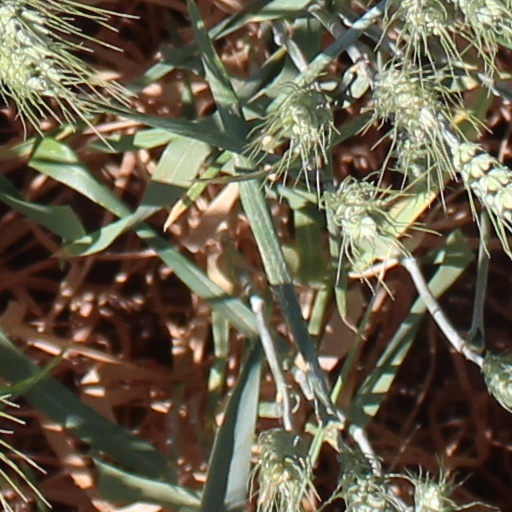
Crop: wheat